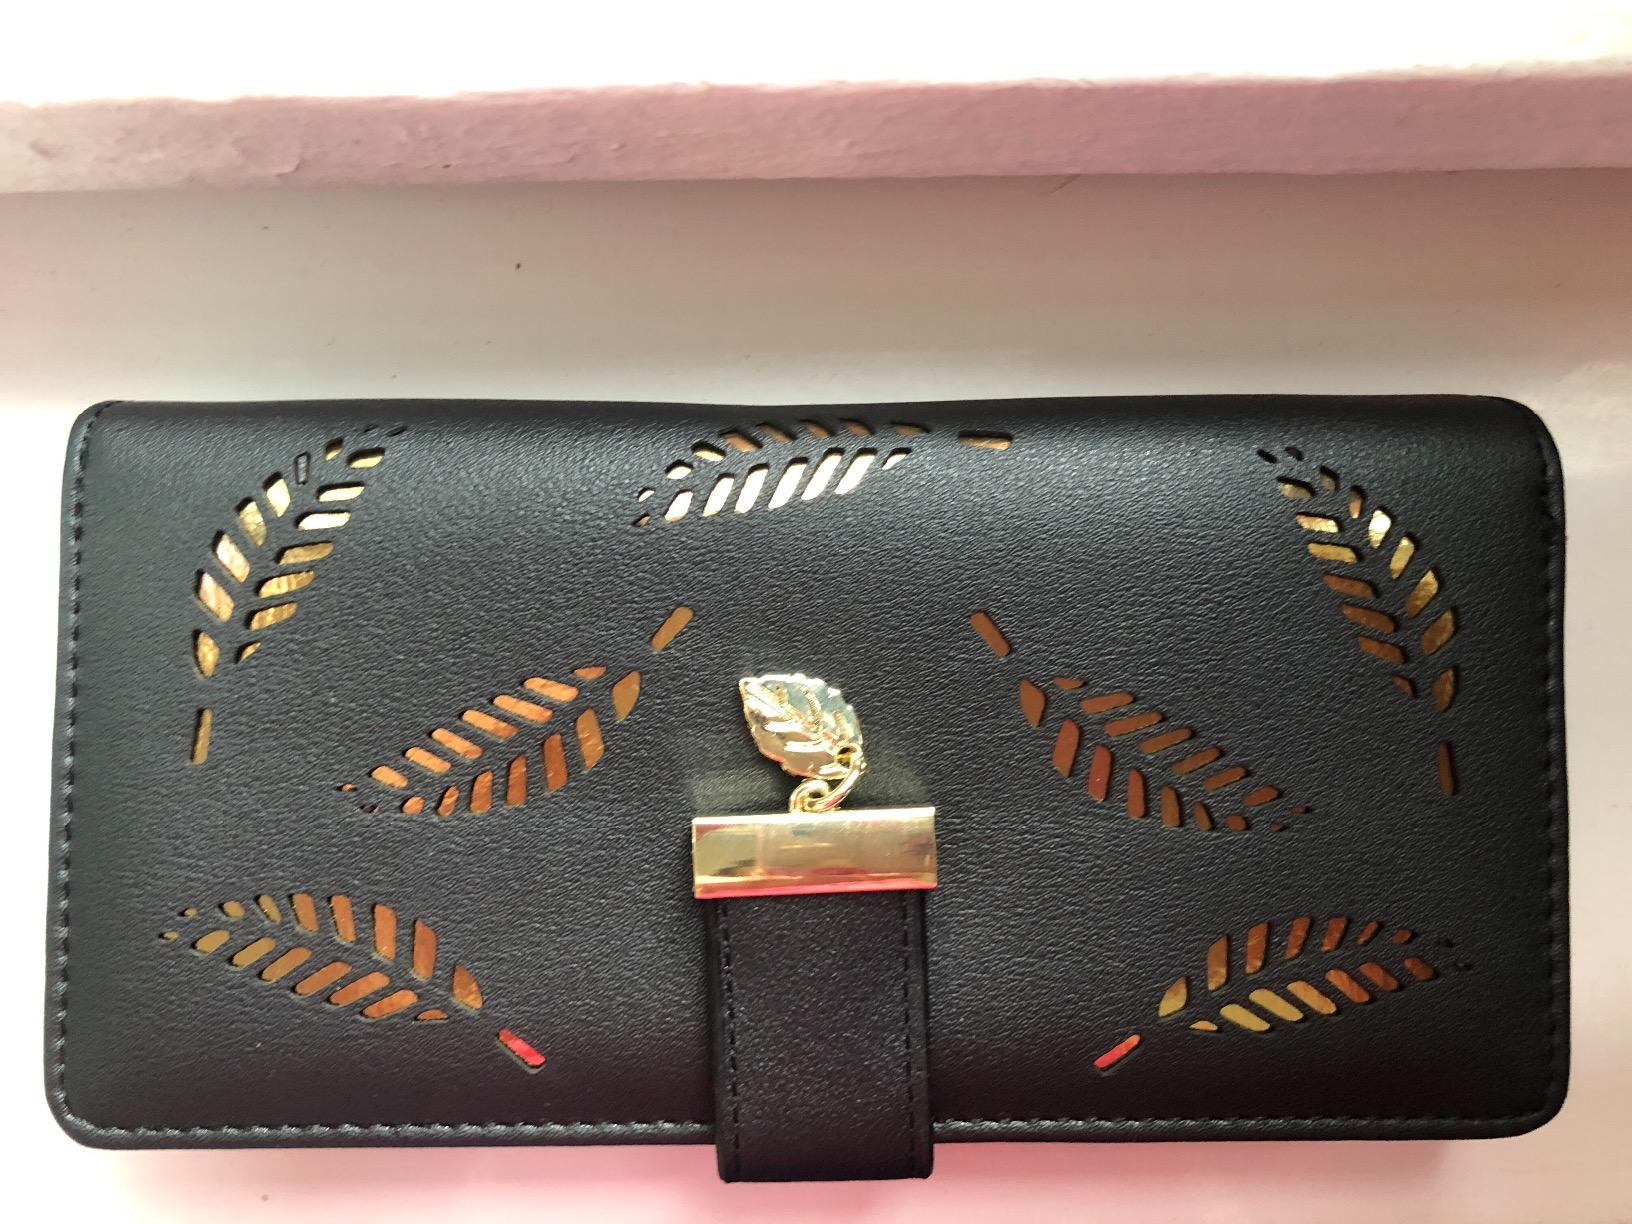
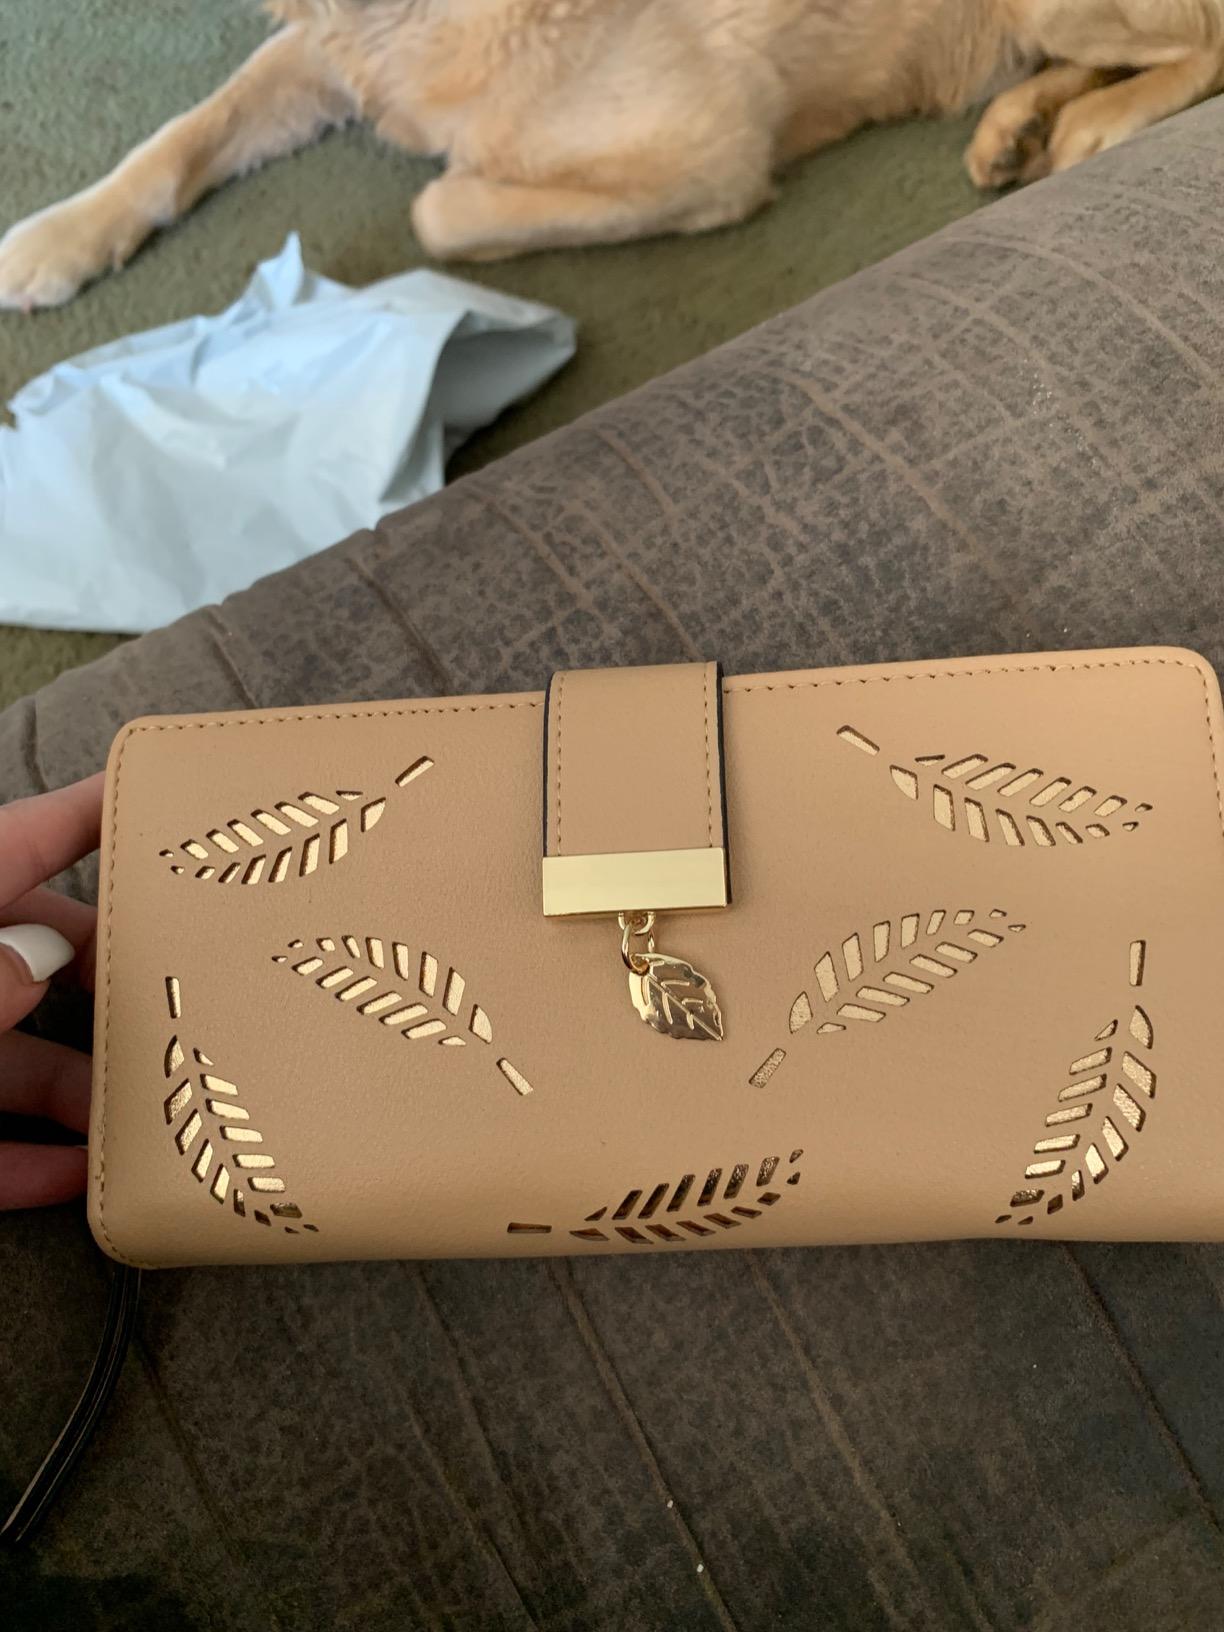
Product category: accessories_wallet
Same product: no